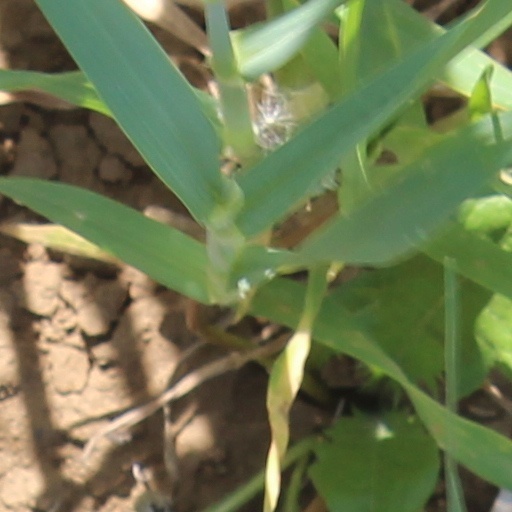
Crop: wheat